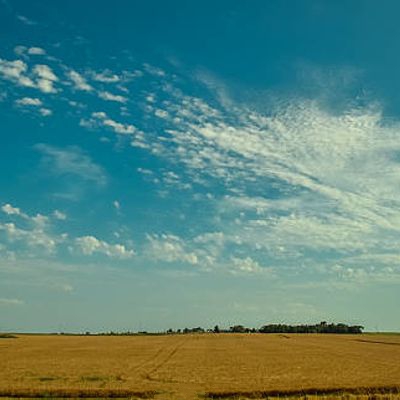
Cloud type: Cirrostratus (Cs)